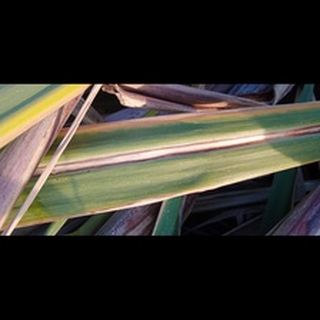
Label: sugarcane_red_rot